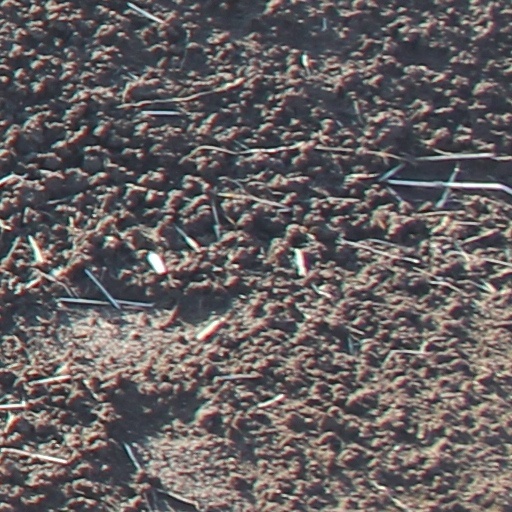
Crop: wheat